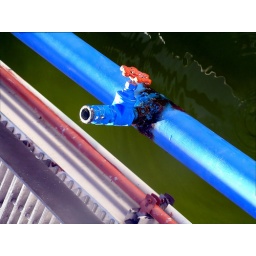
Symmetry and Asymmetry. Contrast of smooth and shaky, simple and complex, bright and cloudy. Taken at the water plant in Naples, Fl.